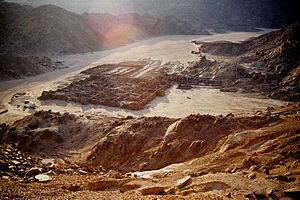
Mons Claudianus était une carrière située dans le désert oriental de l'Égypte à environ 140 km de Cænopolis – aujourd'hui Qénah – sur le Nil et à environ 65 km de l'actuelle Hurghada sur la mer Rouge. Une route la reliait à Coptos, port du Nil, d'où les marchandises partaient pour Rome.